Renault Mégane RS

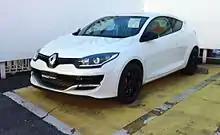
Renault Mégane R.S. (post-facelift)

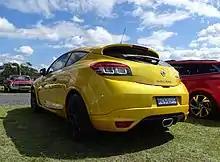
Rear view (post-facelift)

The Mégane R.S. received a facelift in 2014 featuring design cues from the rest of the Renault lineup at the time. Exterior changes include a new front grille with a pronounced Renault badge, revised front and rear bumpers, revised headlights and a new hood. The car was only available in a single trim with an optional cup chassis package which included limited slip differential and a firmer suspension setup. Interior updates included Renault's R-Link infotainment system which was criticised for its joystick control. No mechanical changes were made in the facelift.